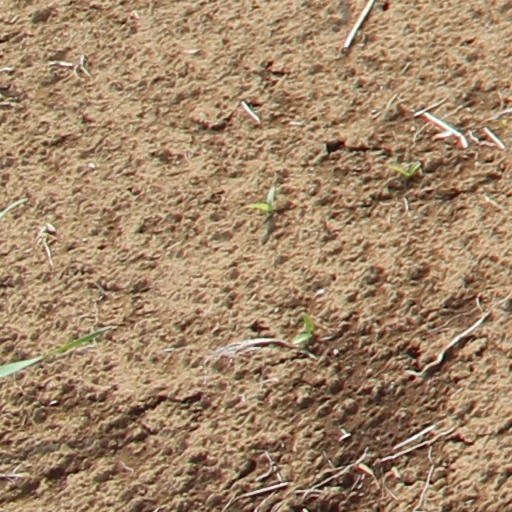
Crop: wheat